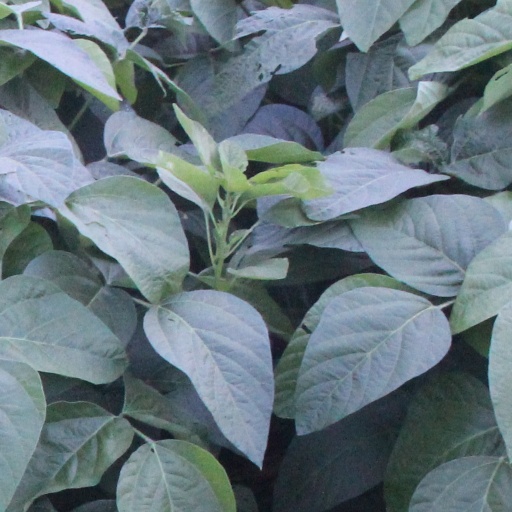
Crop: soybean